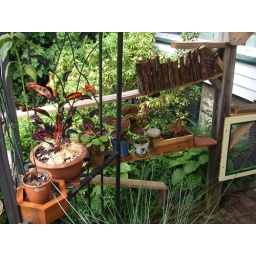
Added a plant shelf below the cat ladder, for shade-preferring plants. Fencelet is to block view of annoying neighbors.